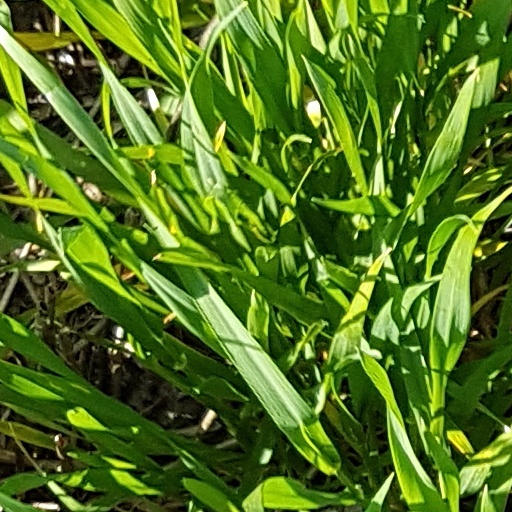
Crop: wheat